Brian (software)

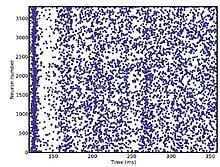
Sample raster plot from randomly connected network of integrate and fire neurons with exponential inhibitory and excitatory currents.

Brian is primarily, although not solely, aimed at single compartment neuron models. Simulators focused on multi-compartmental models include Neuron, GENESIS, and its derivatives.